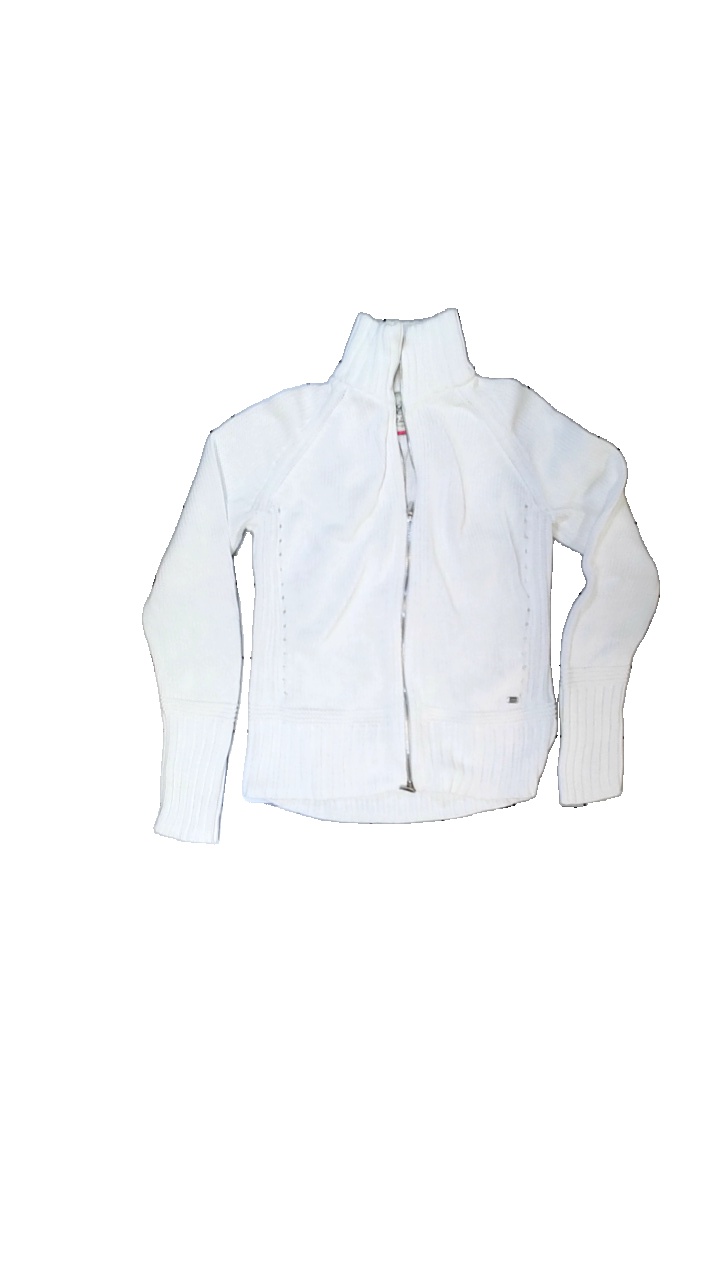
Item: Sweater (Ladies)
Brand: Esprit
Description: White knitted sweater
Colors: White
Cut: Regular, Turtle neck
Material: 100% cotton
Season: All
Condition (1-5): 5
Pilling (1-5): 5
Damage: light brown stain
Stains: Minor
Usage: Reuse
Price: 100-150